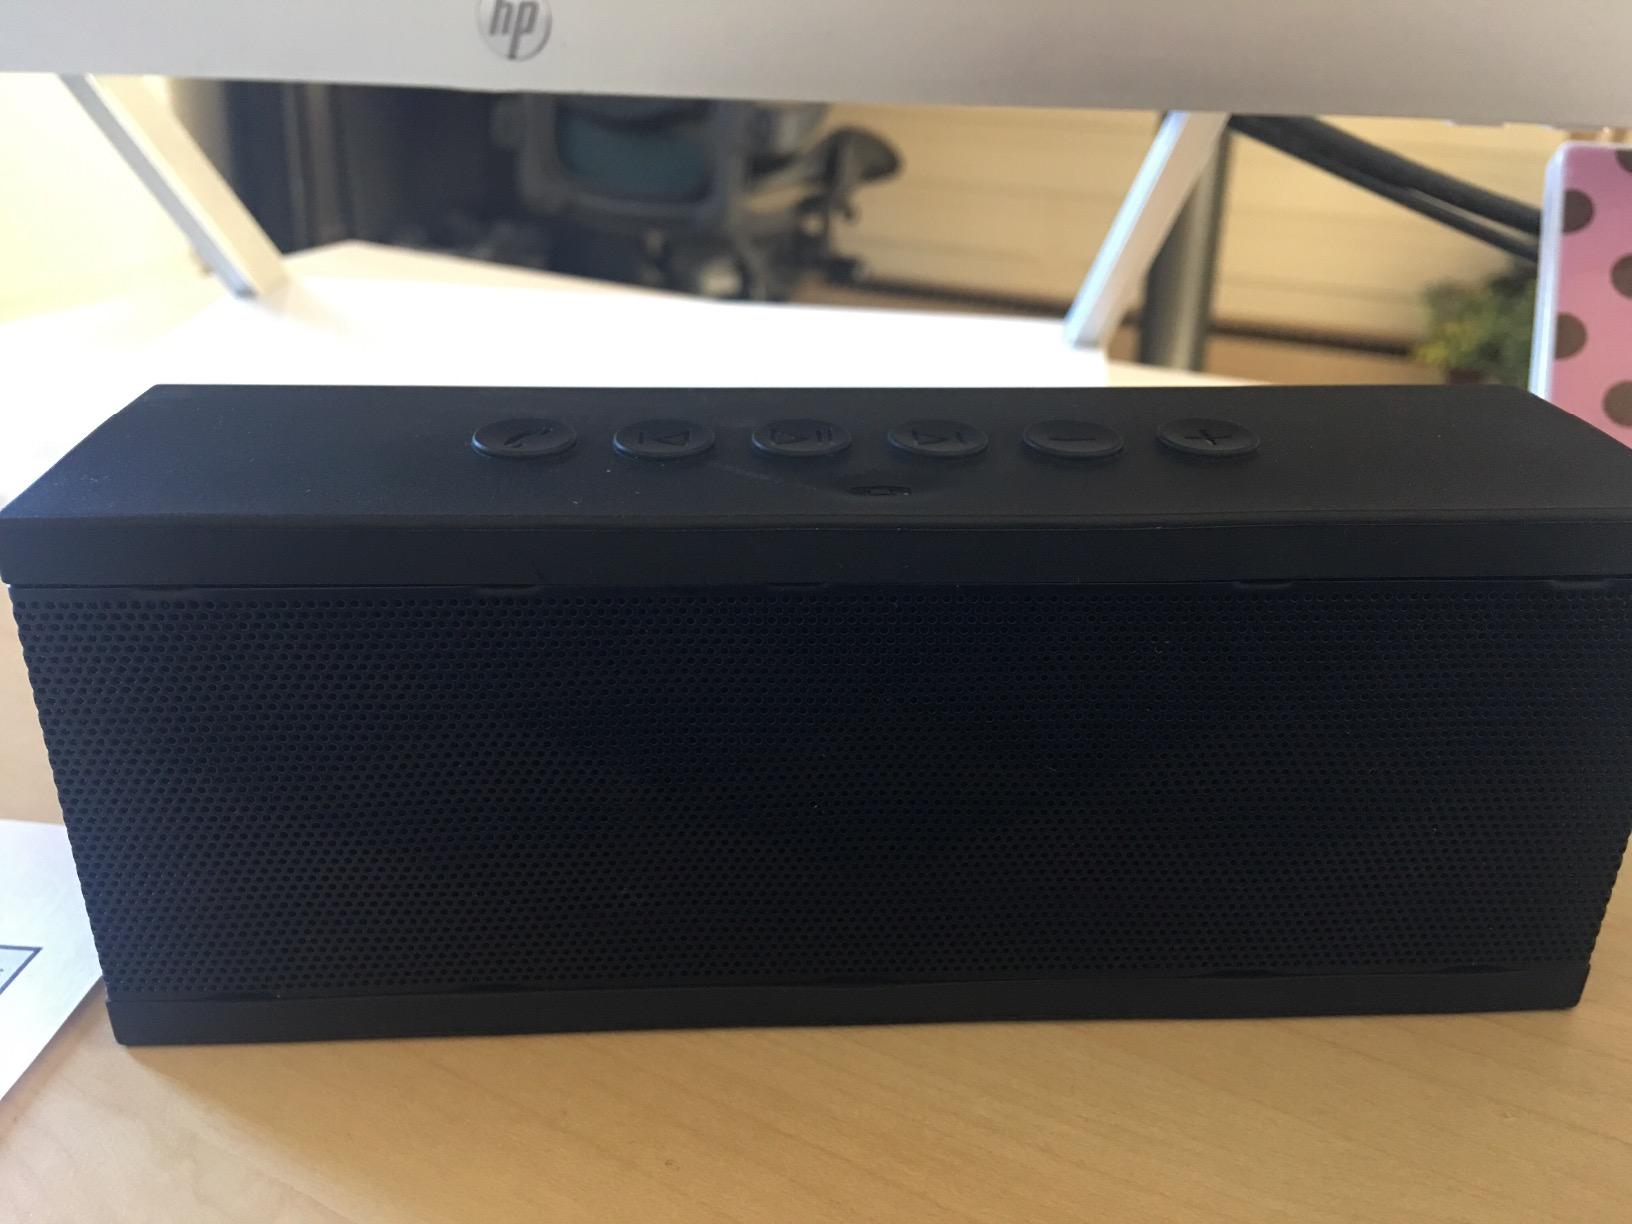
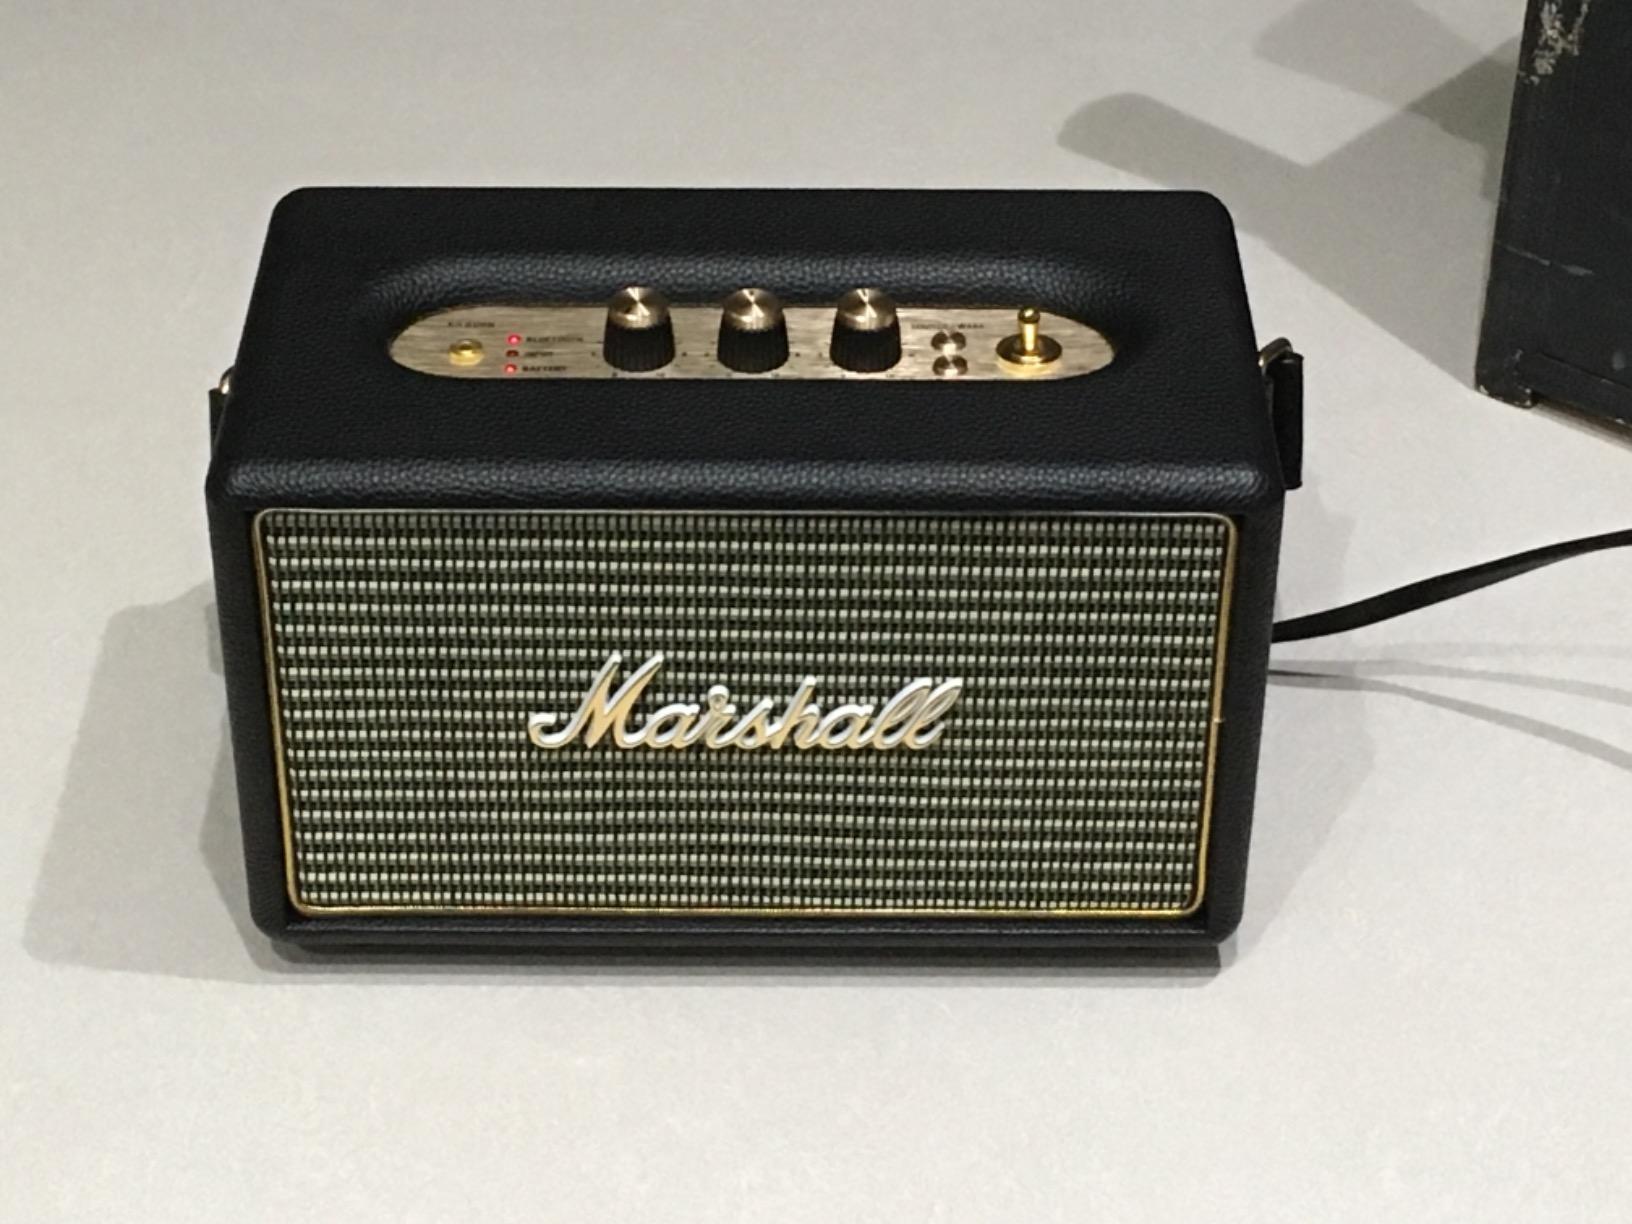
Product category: speaker
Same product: no